Fascism in Uruguay

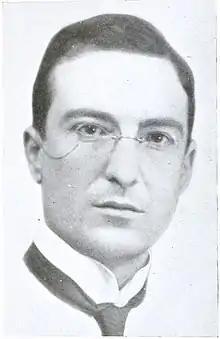
Adolfo Agorio, 1921.

One of the main intellectual figures of Uruguayan fascism was the writer Adolfo Agorio. Agorio had founded the "Acción Revisionista del Uruguay", originally an explicitly fascist organization that later joined the Colorado Party. The "Acción" edited a magazine called "Corporaciones" (lit. "corporations") about corporatist economics.